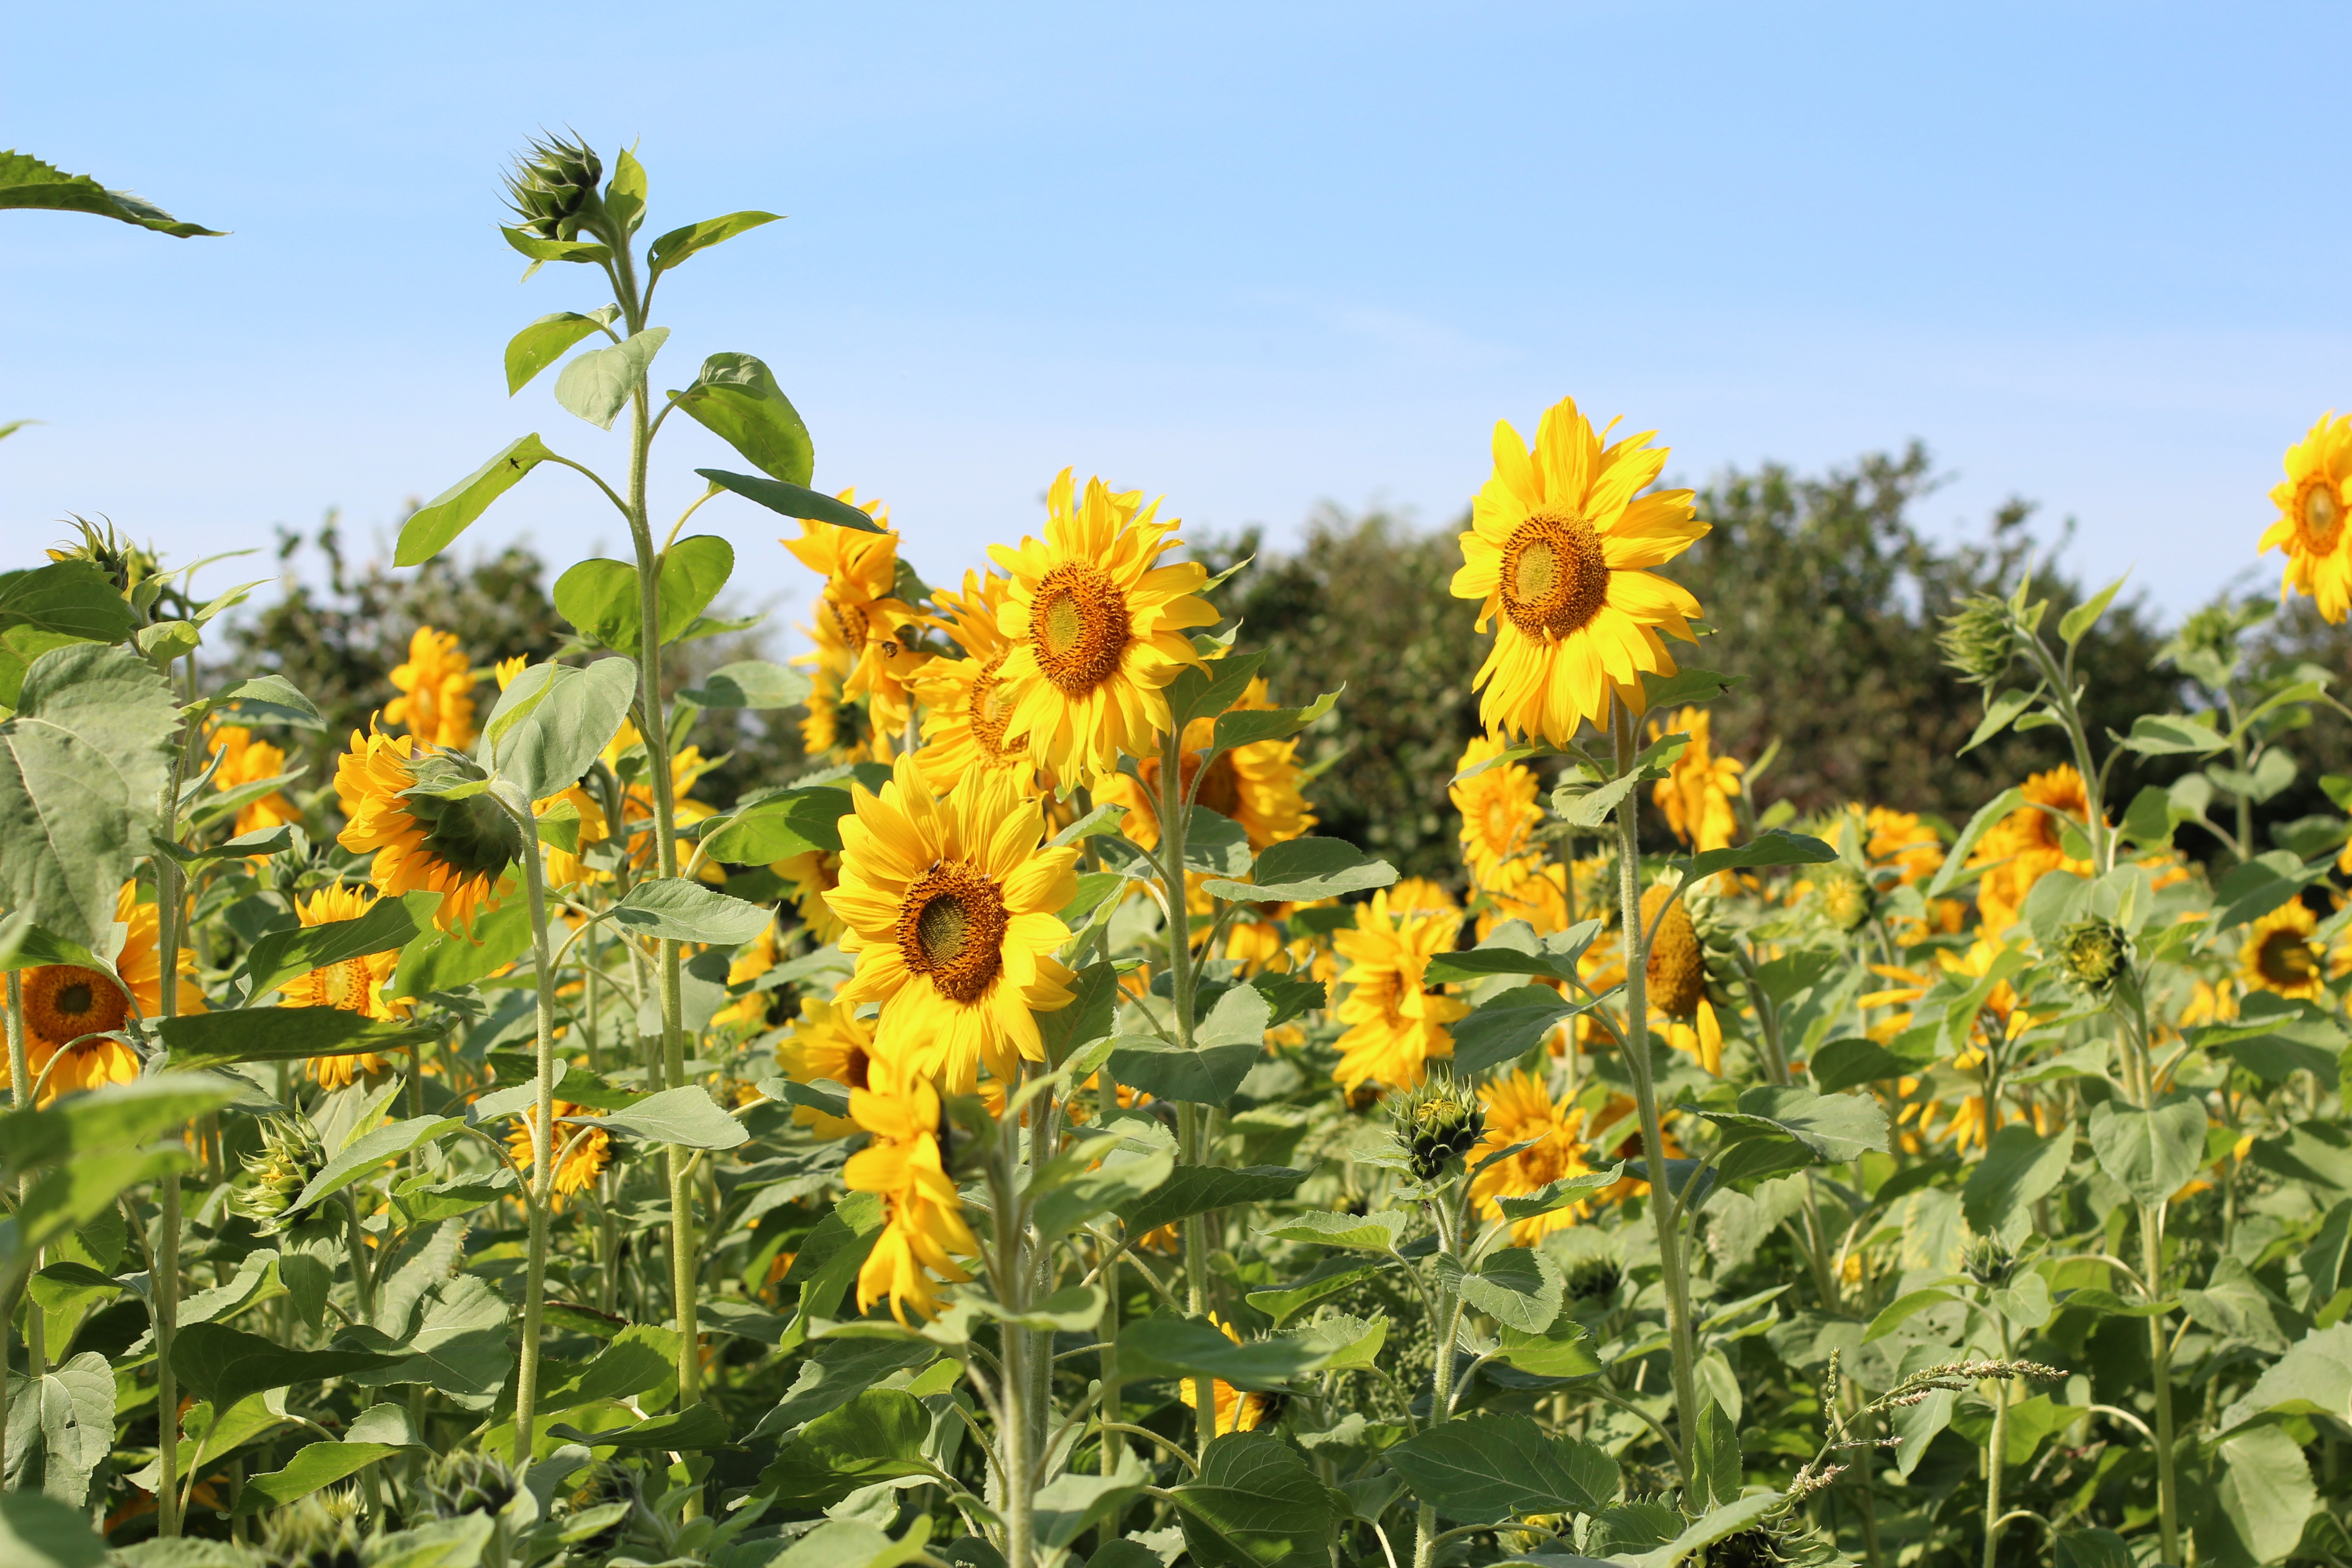
plant, field, meadow, prairie, flower, produce, crop, autumn, yellow, agriculture, close, sunflower, yellow flower, wildflower, flowers, bright, thistle, sun flower, birthday bouquet, sunflower field, flowering plant, daisy family, annual plant, land plant